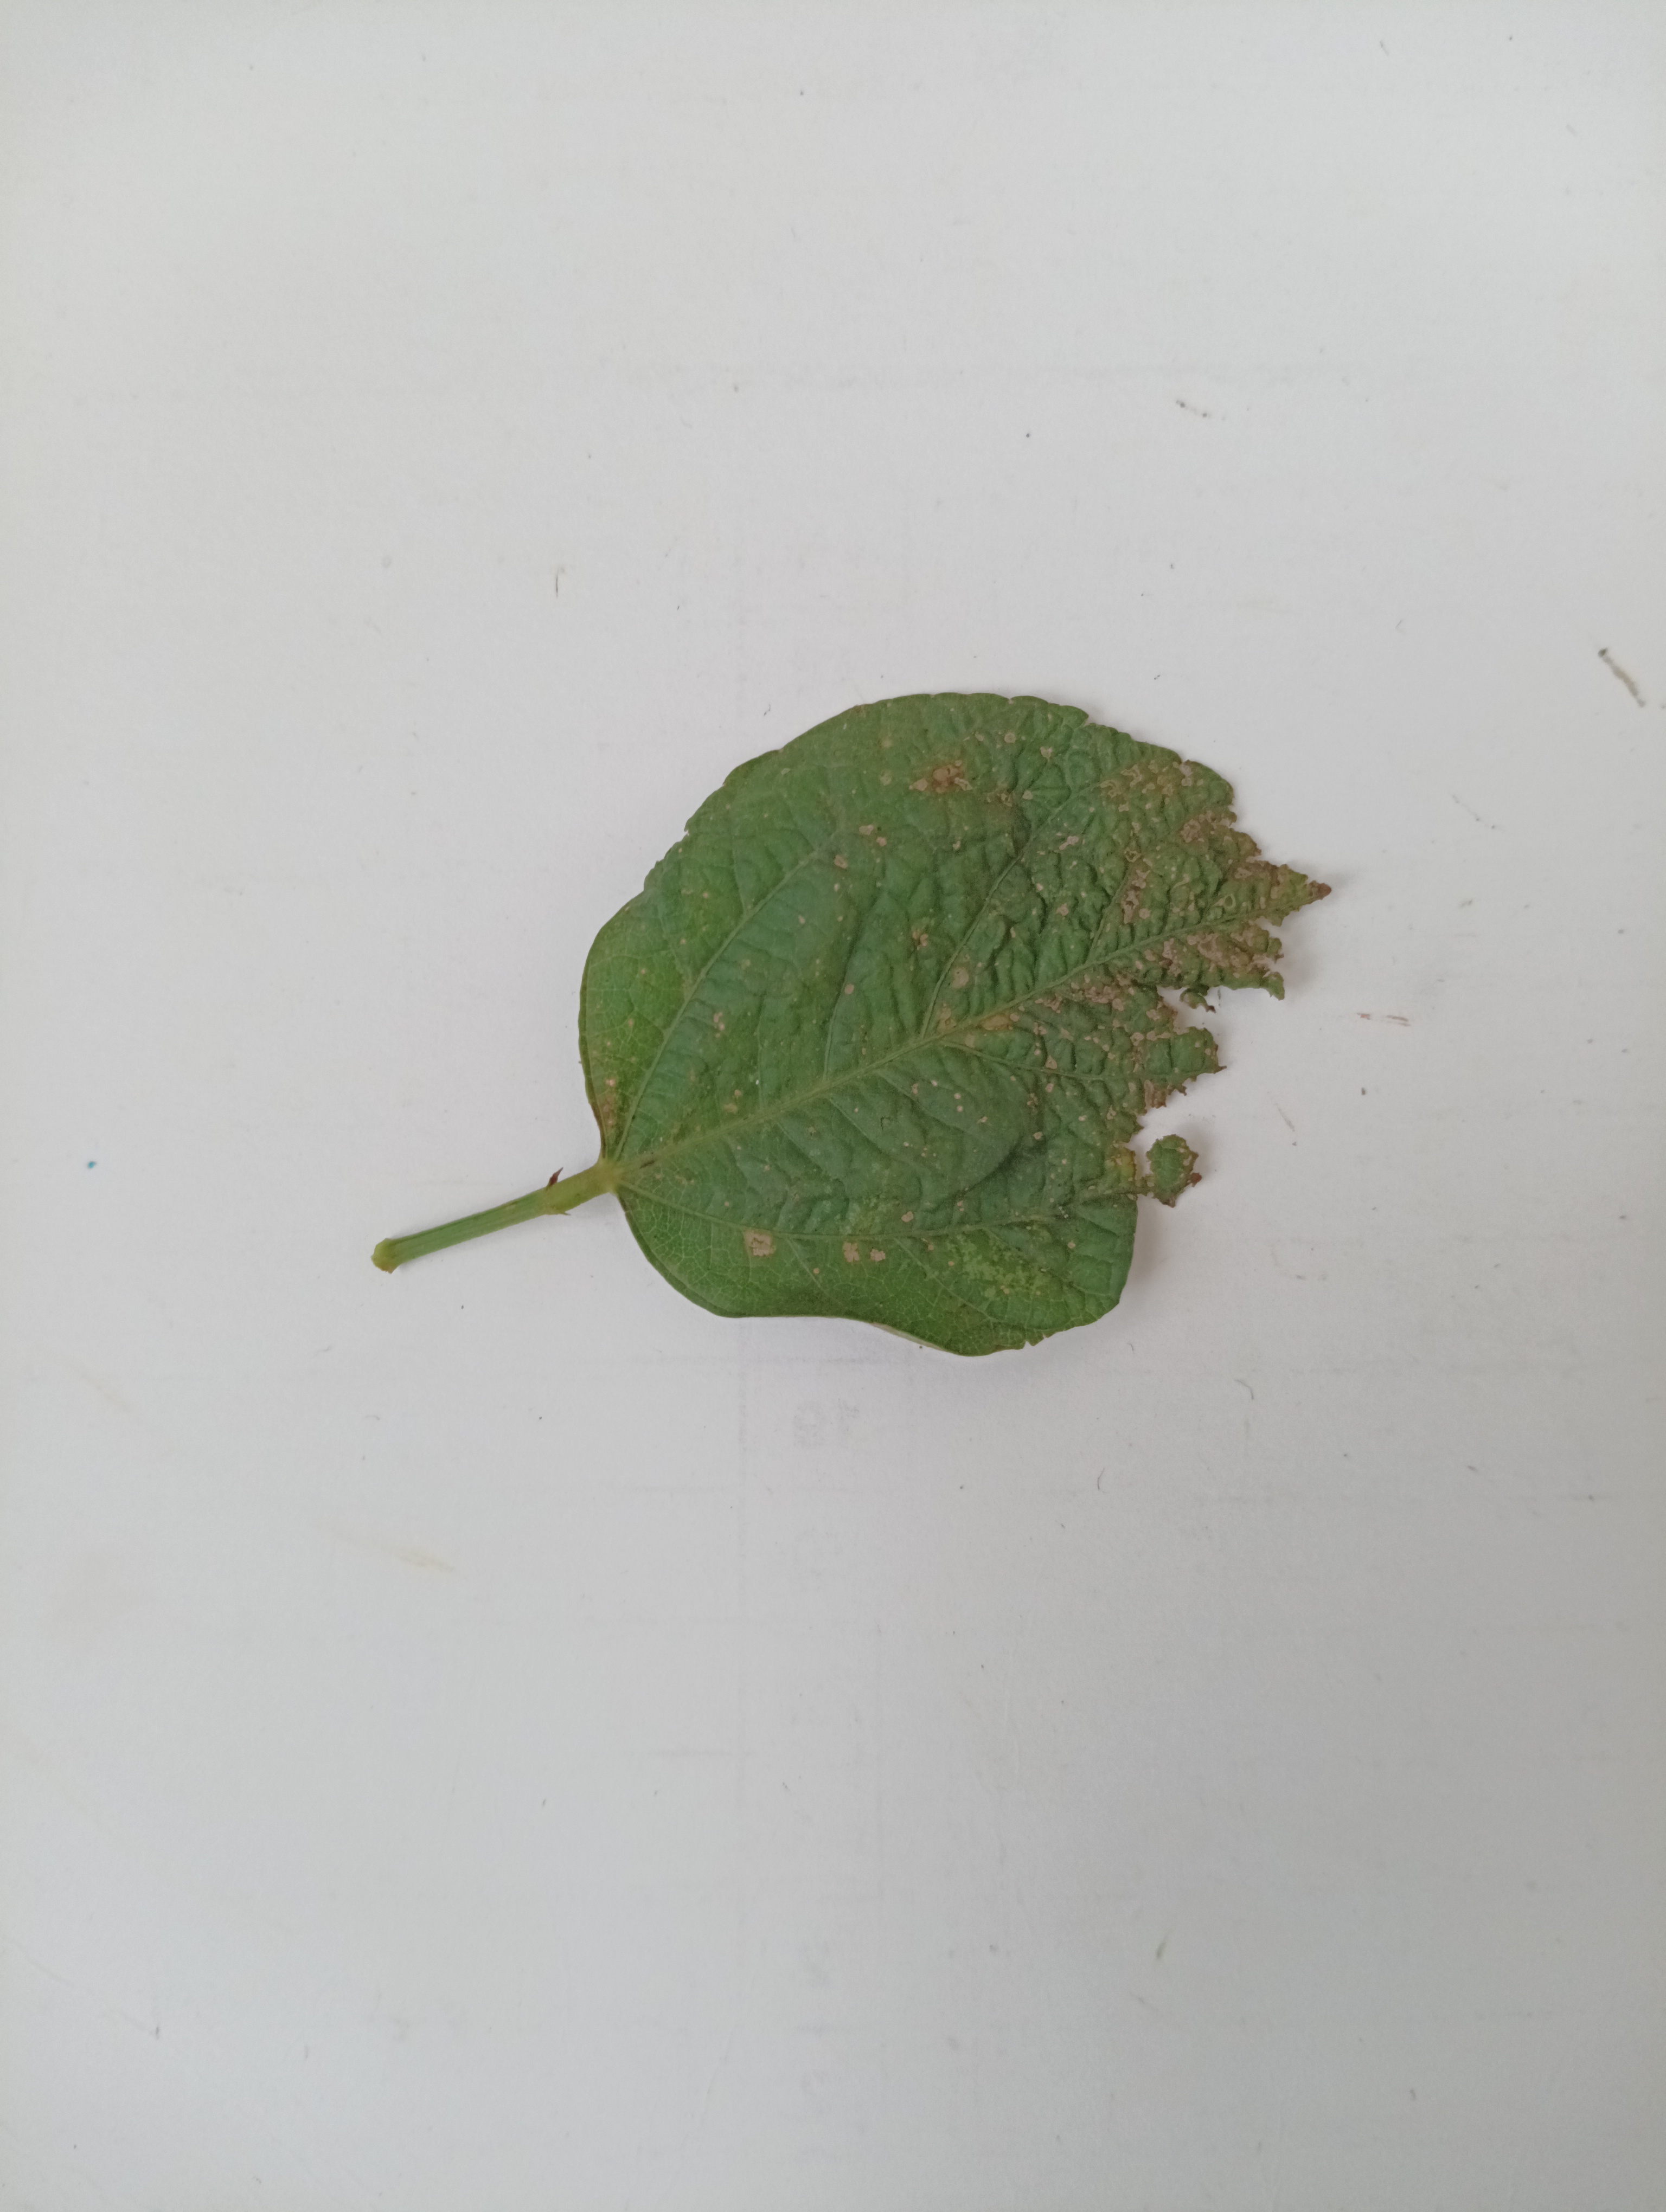
Label: Bacterial leaf Blight